BWD Electronics

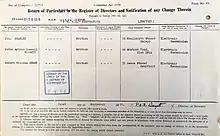
Partners in BWD 1955

BWD Electronics was an Australian manufacturer of electronics test equipment, based in Melbourne, Victoria, best known for their range of oscilloscopes.